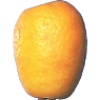
Label: Kumquats 1